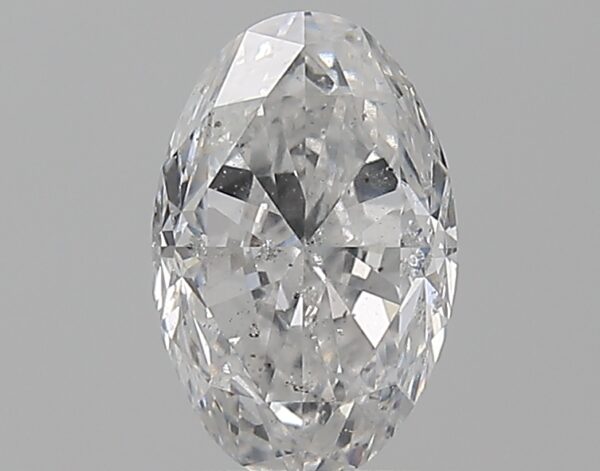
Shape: oval
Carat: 1.5
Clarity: SI2
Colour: E
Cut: GD
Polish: VG
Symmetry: VG
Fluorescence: SL
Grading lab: IGI
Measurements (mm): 9.02 x 5.82 x 3.92